Muscat International Airport

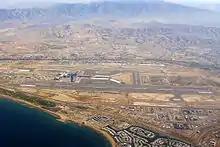
Aerial view of the entire airport showing the new terminal in the center with the old facilities on top

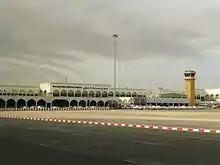
Terminal 2, the former main building

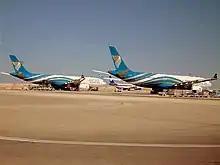
Oman Air Airbus A330-300s parked on the apron of the old terminal. Until the opening of the new terminal, there were no jetbridges available.

Oman National Transport Company (Mwasalat) operates 24-hour service special airport buses at fixed intervals. The Route A1 operates between Mabela and Ruwi bus station with a stop at Muscat Airport. Bus Route 8 (Al Mouj-Al Khuwair) also has a stop at Muscat Airport. Metered-airport taxis are available with special counters at the baggage and arrival halls. Car hire and chauffeur services are also available.